Betty Levin

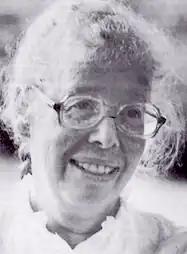
Betty Levin, from a 2003 publication, photographed by Jill Paton Walsh

Elizabeth "Betty" Lowenthal Levin (September 10, 1927 – July 4, 2022) was an American college professor and a writer who specialized in fiction for young readers. She was co-founder of the Simmons College Center for the Study of Children's Literature, and of Children's Literature New England. She was also a sheep farmer, and bred border collies.